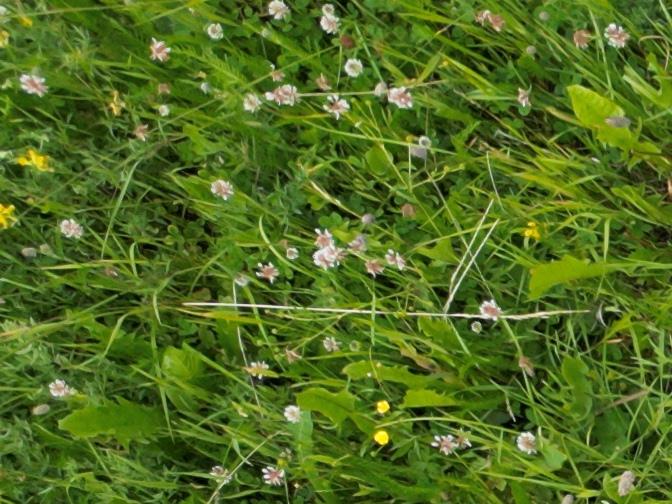
Flowers visible: yarrow flowers, yarrow flowers, yarrow flowers, yarrow flowers